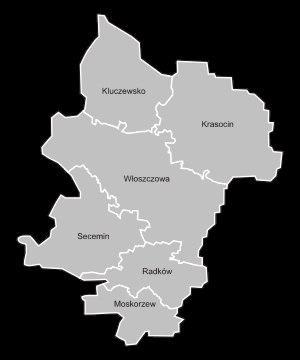
Le powiat de Włoszczowa est un powiat appartenant à la voïvodie de Sainte-Croix dans le centre-sud de la Pologne.